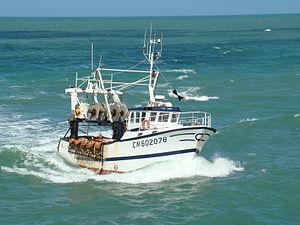
Un bateau de pêche revient au port à Fécamp, Normandie.